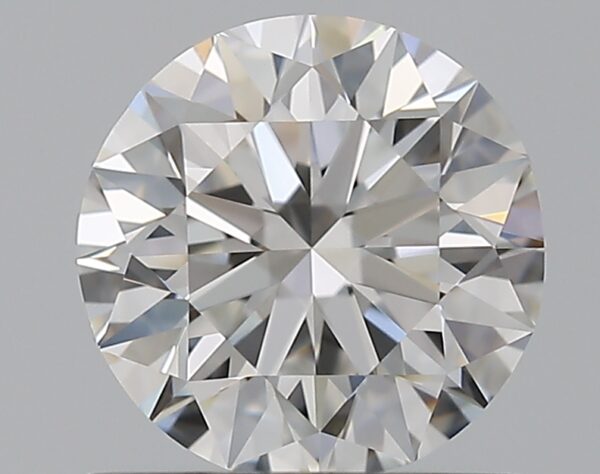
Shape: round
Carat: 0.9
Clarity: VVS2
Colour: F
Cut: EX
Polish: EX
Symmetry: VG
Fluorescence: N
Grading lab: GIA
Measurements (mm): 6.1 x 6.16 x 3.85